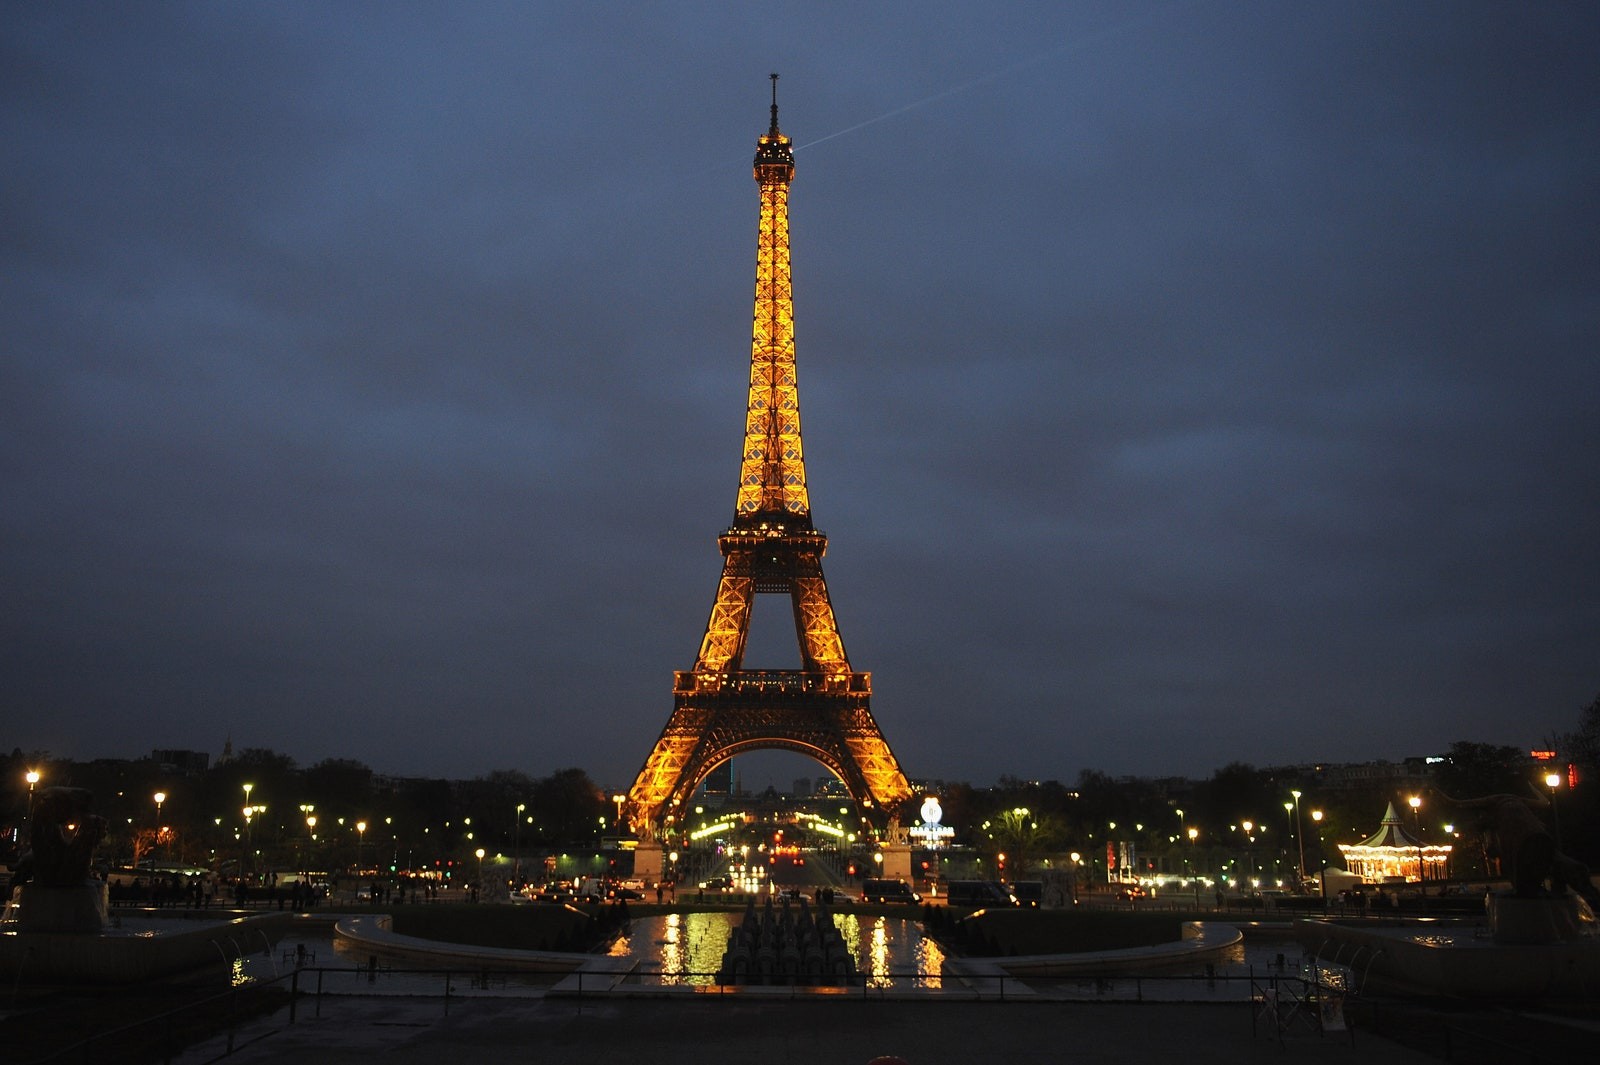
Landmark: Eiffel Tower